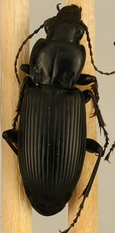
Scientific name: Pterostichus melanarius
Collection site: Woodworth Site (WOOD), plot WOOD_023